Digital microscope

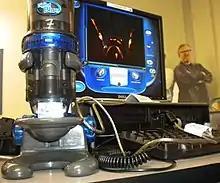
An insect observed with a digital microscope.

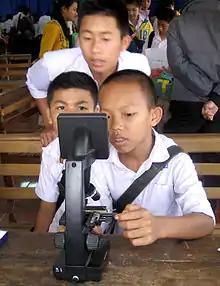
A digital microscope allows several students in Laos to examine insect parts. This model cost about US$150.

A digital microscope is a variation of a traditional optical microscope that uses optics and a digital camera to output an image to a monitor, sometimes by means of software running on a computer. A digital microscope often has its own in-built LED light source, and differs from an optical microscope in that there is no provision to observe the sample directly through an eyepiece. Since the image is focused on the digital circuit, the entire system is designed for the monitor image. The optics for the human eye are omitted.